Everybody's Tennis Portable

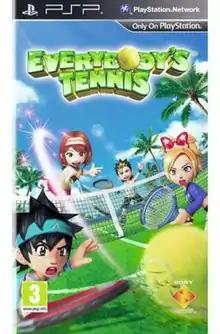
European cover art

Everybody's Tennis Portable, also known as Everybody's Tennis in the PAL region, Hot Shots Tennis: Get a Grip in North America, and in Japan, is the tenth game in the "Everybody's Golf" series and the third released for PlayStation Portable.